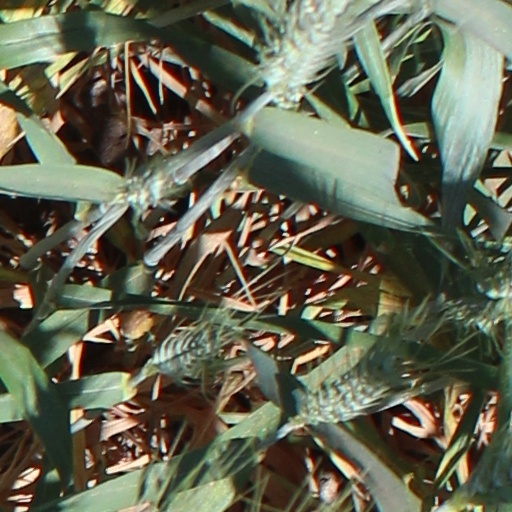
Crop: wheat